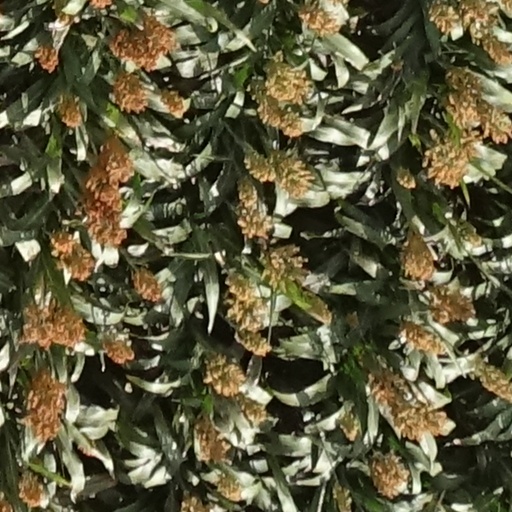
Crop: sorghum